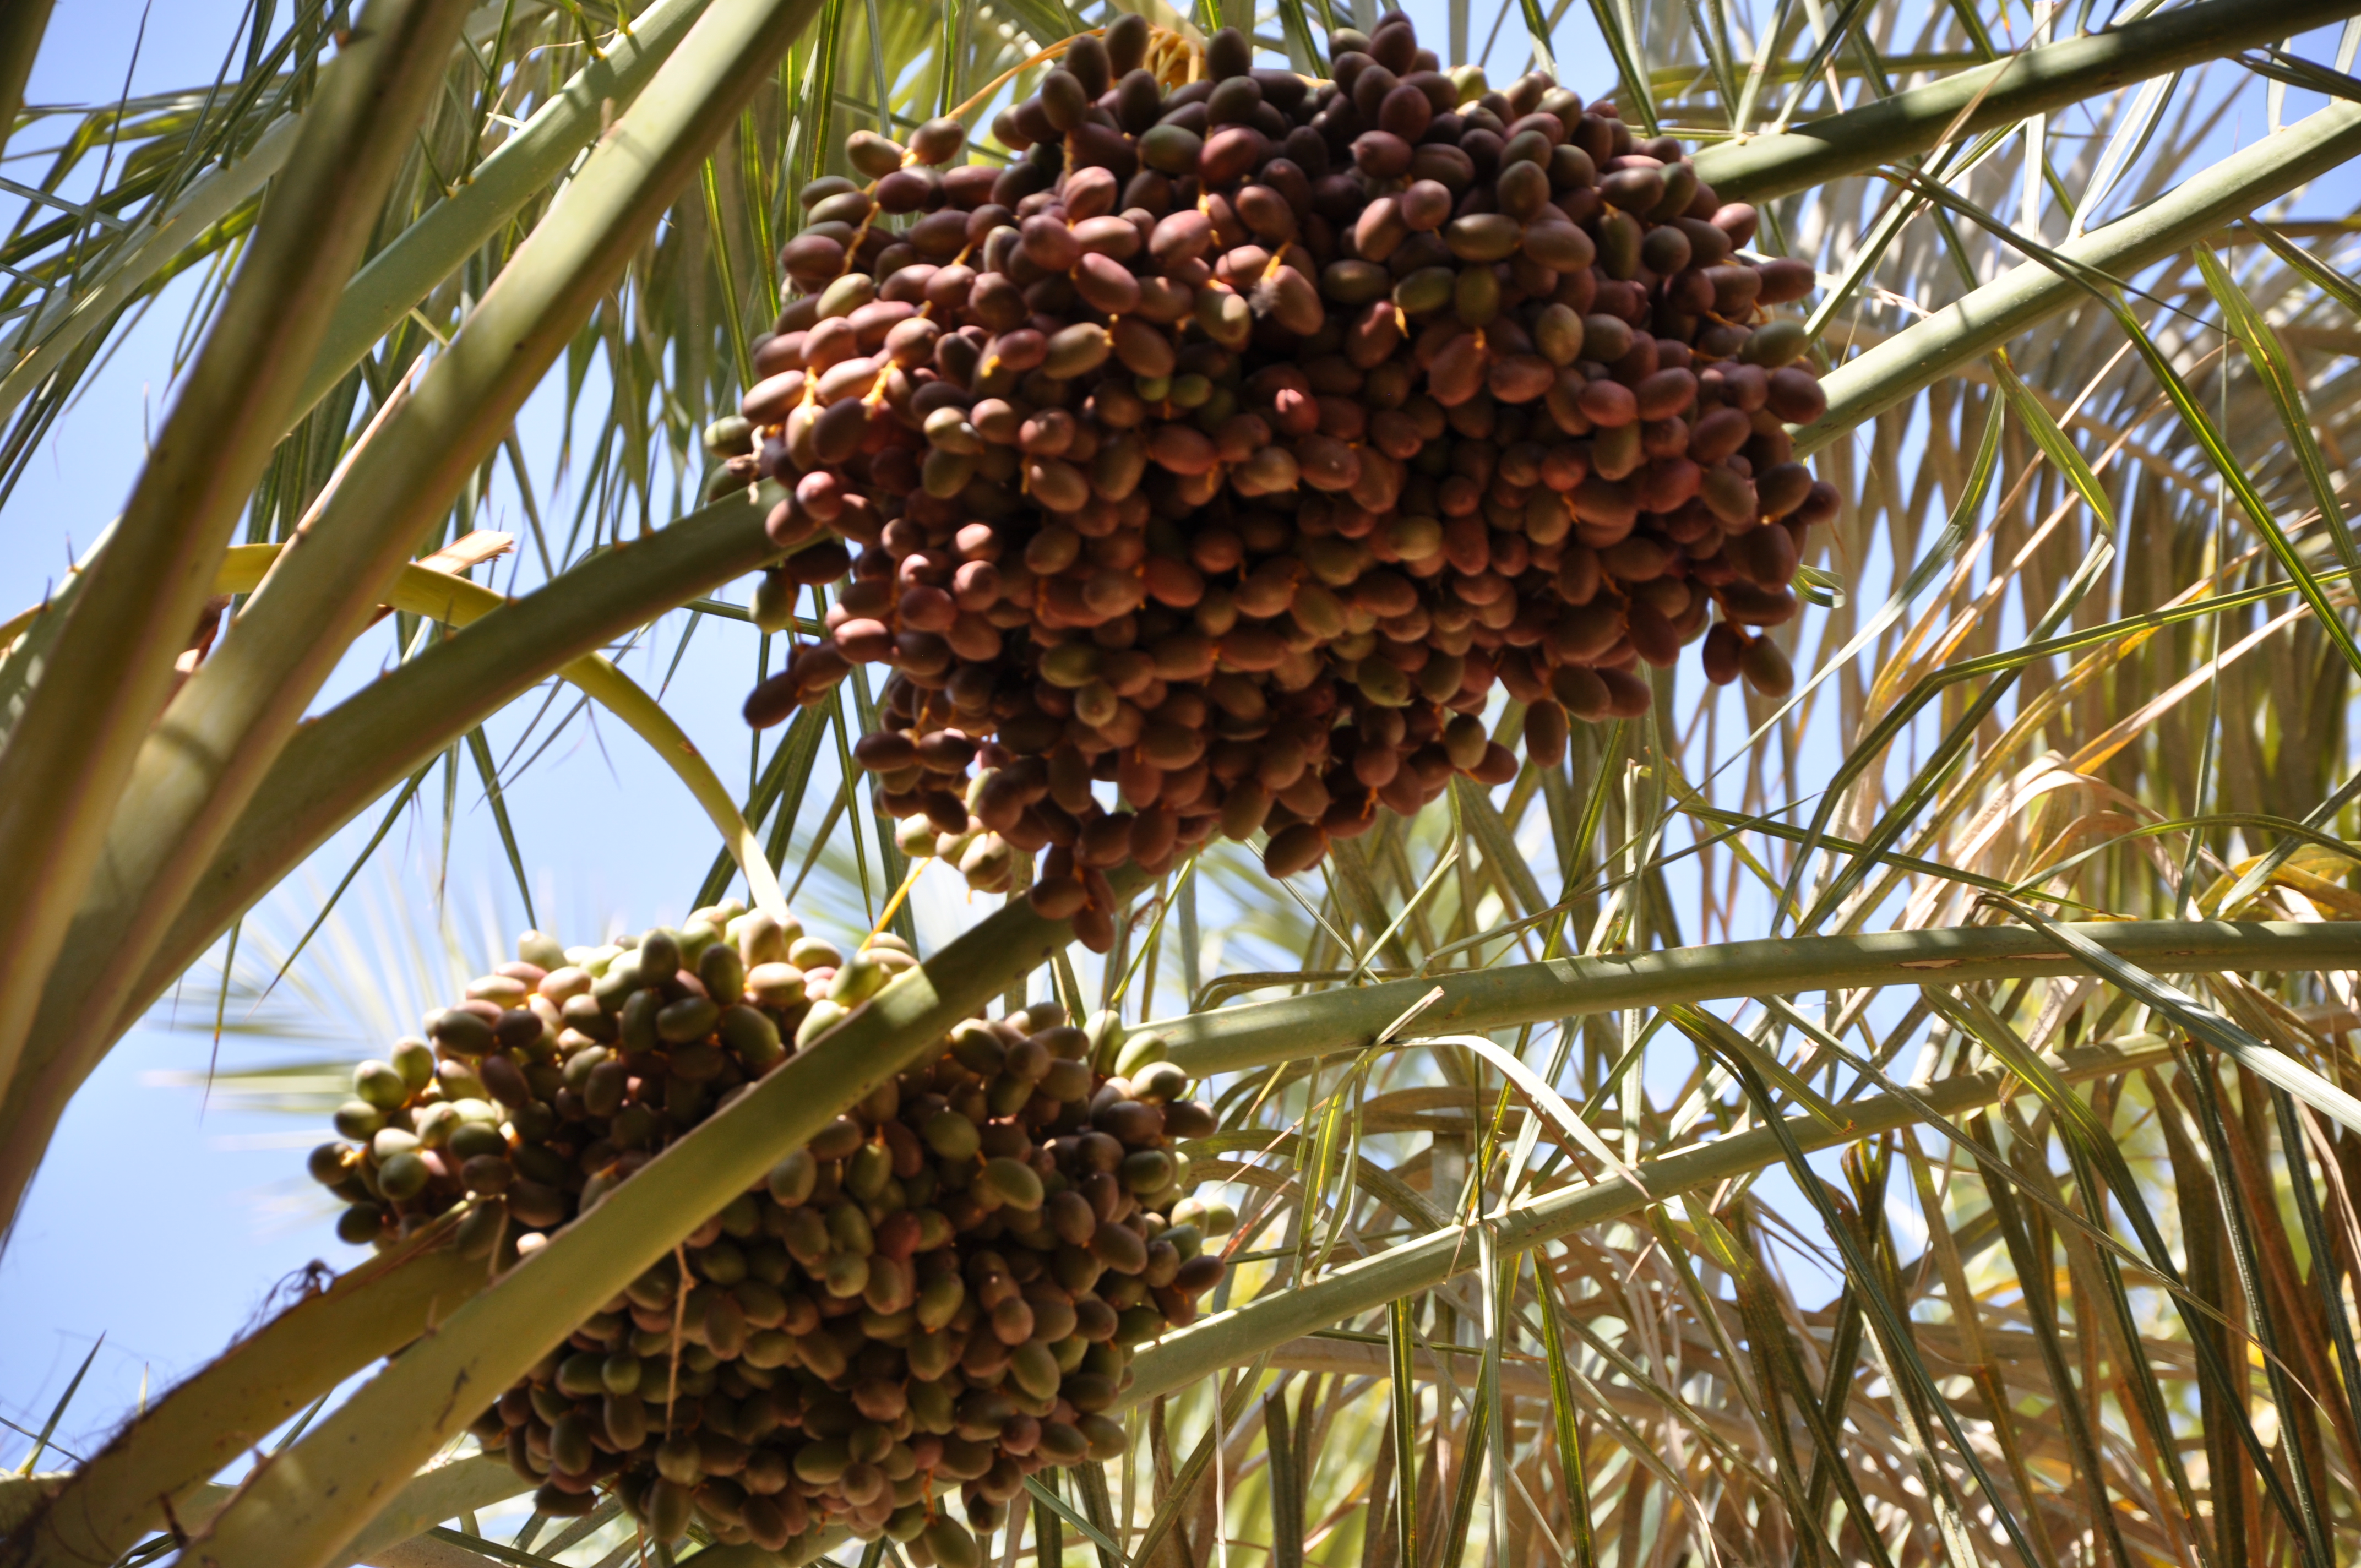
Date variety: bouisthami